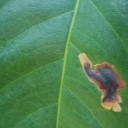
Label: Miner